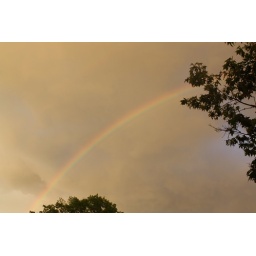
A rainbow in front of my house. The sky was actually yellow like it appears.